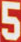
Number: 5